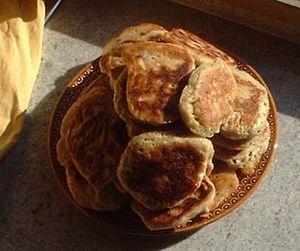
Le pickert est une spécialité culinaire de la région Westphalie Est-Lippe en Allemagne. Des variantes se sont répandues dans les régions limitrophes. Sa caractéristique première est l’utilisation de pommes de terre crues finement râpées dans un plat qui rappelle davantage le clafoutis ou le pancake à base de farine et de levure boulangère. Le terme pickert n’est pas spontanément connu ou compris des Allemands au-delà de l’aire linguistique westphalienne. Le tourisme ou une visite dans un restaurant local servent souvent de déclencheur pour faire connaissance de ce plat très localisé. Cela s’explique aussi par le fait qu’il entre en concurrence avec des plats très proches dans d’autres régions allemandes comme le Potthucke de Sauerland, le Dibbelabbes de Rhénanie ou le Datschert du Westerwald. Toutefois, le pickert se distingue de ces derniers par la présence de raisins secs et la part non négligeable de farine. Il n'est ni une crêpe, ni un rösti, mais un mélange des deux.